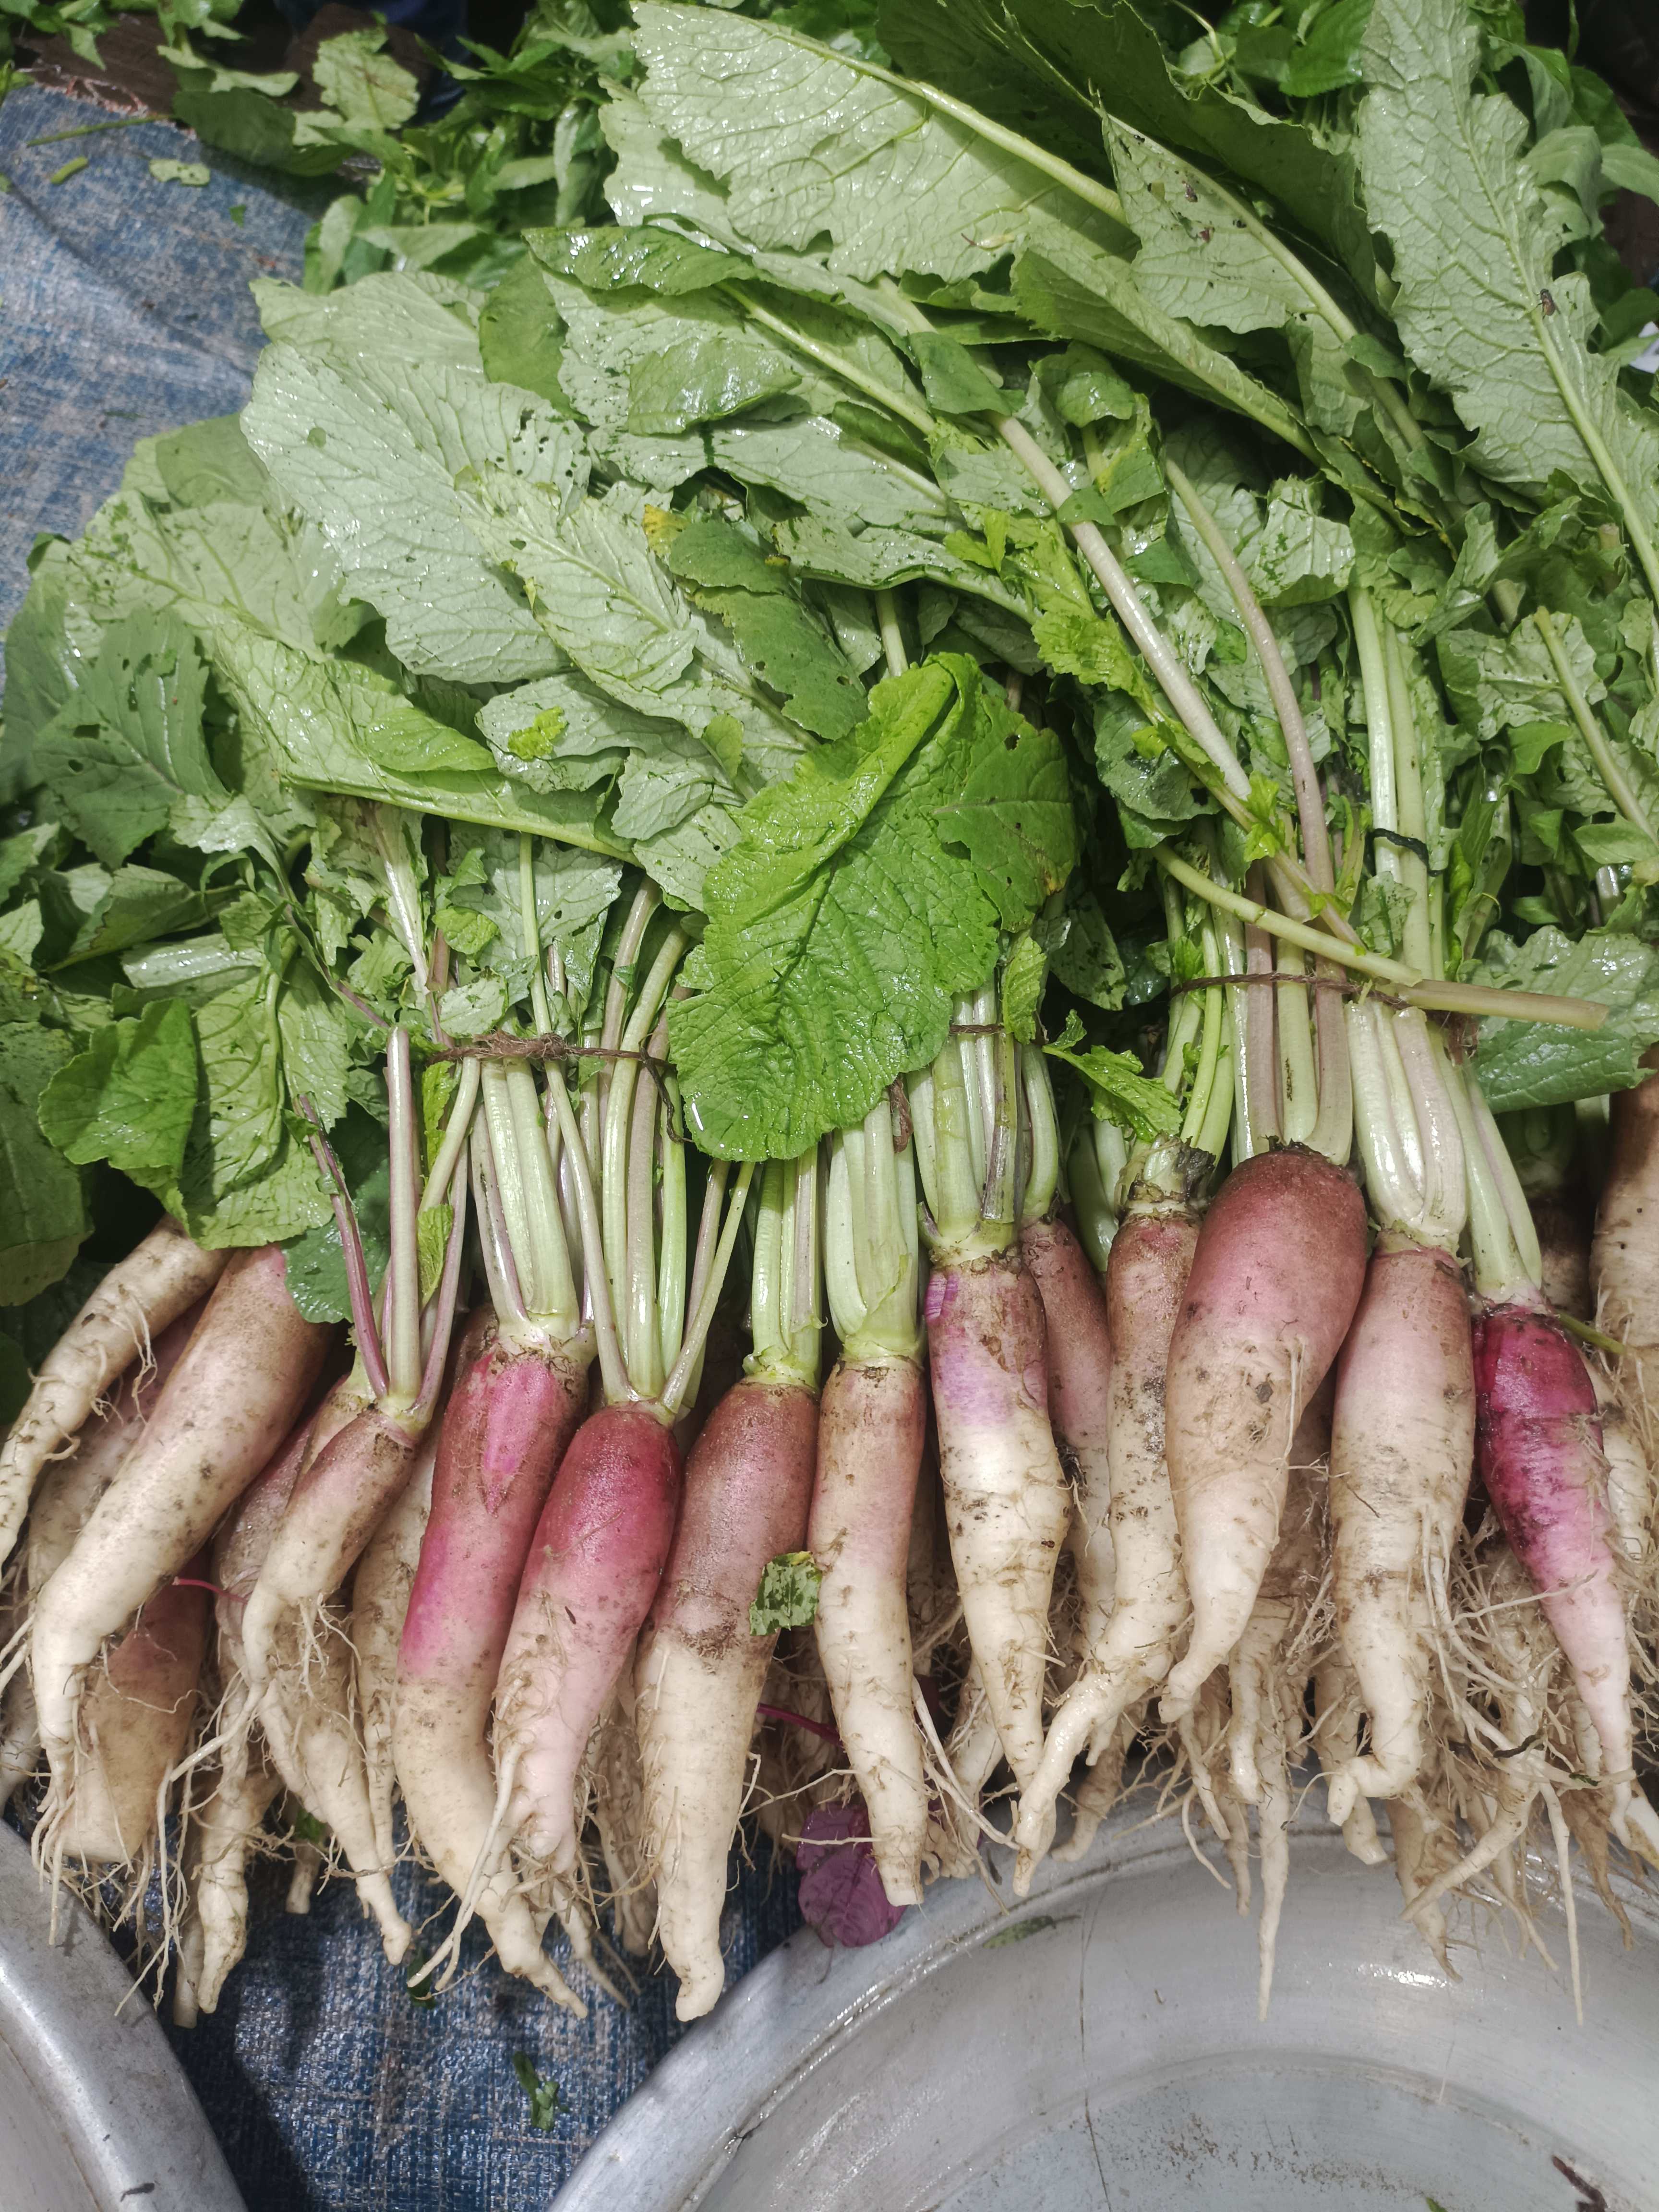
Label: Raphanus sativus